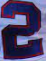
Number: 2